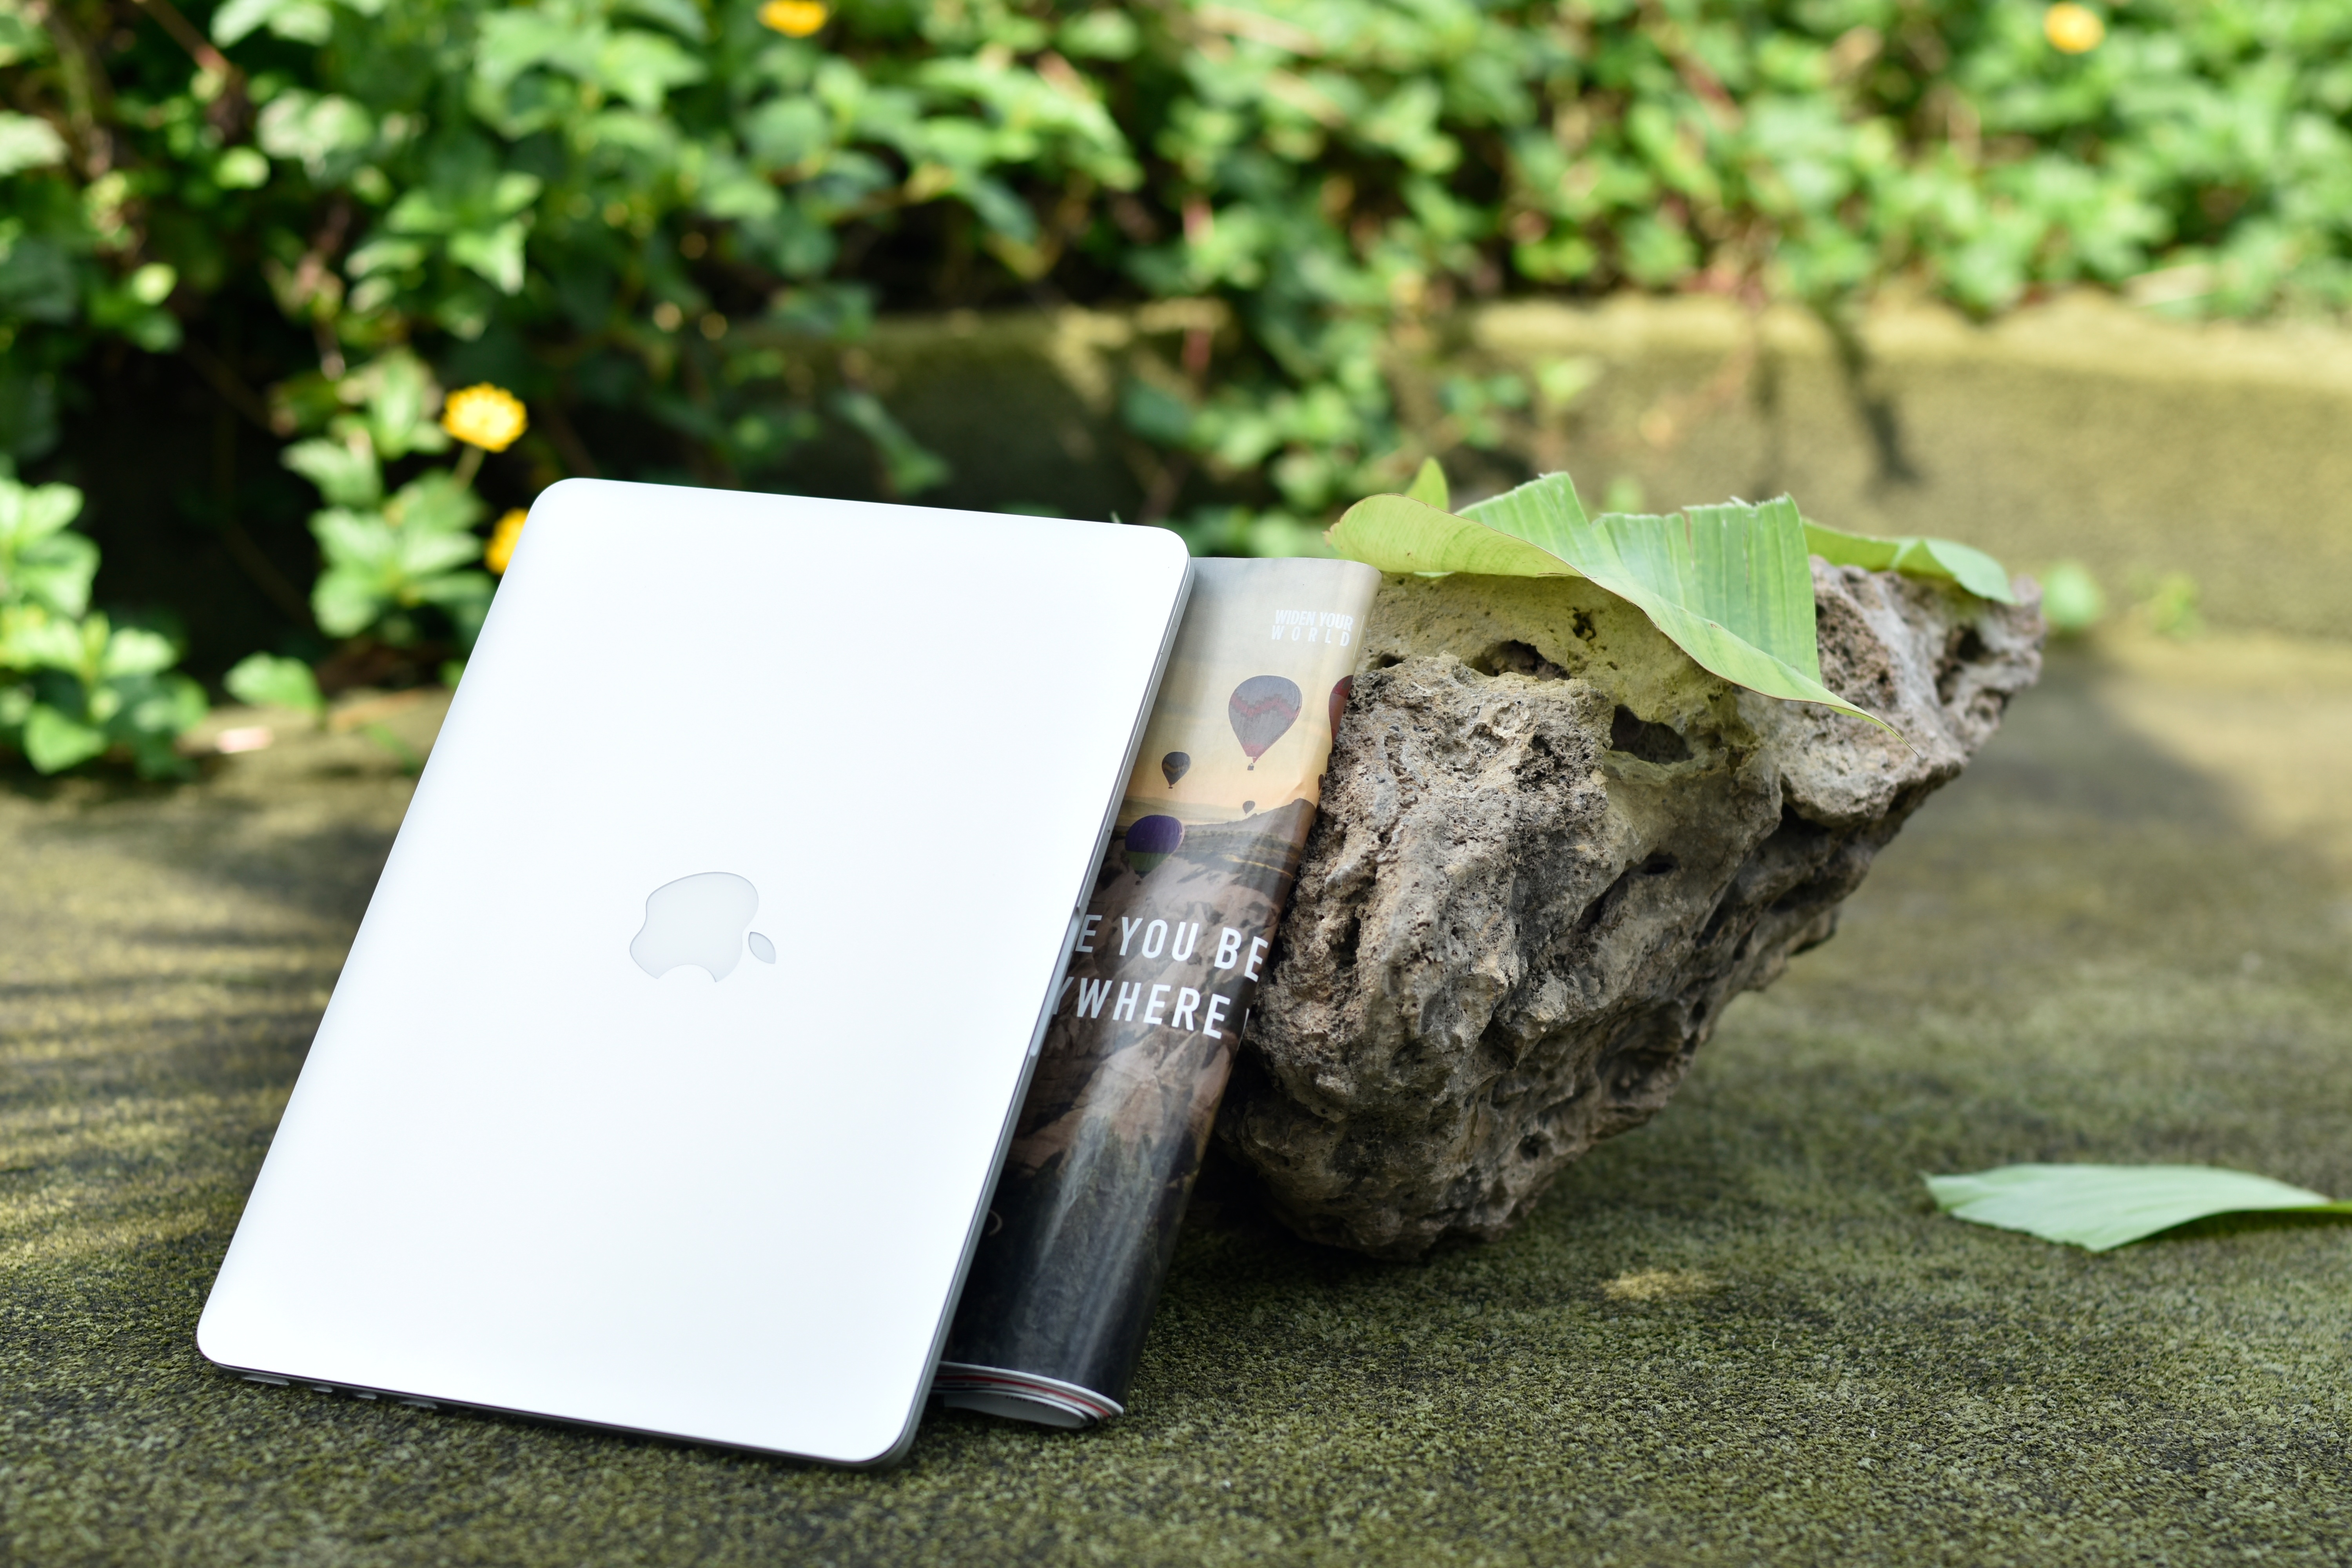
leaf, green